Ludacris

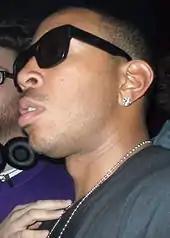
Ludacris during a 2011 New Year's Day concert in a Miami Beach nightclub

Ludacris took a more mature approach to his fourth album "The Red Light District". Sohail Khalid helped produce this album with various artists such as T.I., Lil' Flip and Bun B. Ludacris openly boasted that he may be the only rapper able to keep the Def Jam label afloat on the opening track. Ludacris filmed and recorded the single "Get Back" in which he was featured as a muscle-bound hulk who was being annoyed by the media and warned critics to leave him alone. He first appeared on "Saturday Night Live" as a special guest performing with musical guest Sum 41 on a season 30 episode hosted by Paul Giamatti. He then recorded "Get Back" with Sum 41 to make a rock crossover single. The follow-up single was the "Austin Powers"-inspired "Number One Spot". It was produced by New York City's Hot 97 personality DJ Green Lantern. It used the Quincy Jones sample of "Soul Bossa Nova" and sped it up to the tempo of Ludacris' rap flow. Featured artists on the album include Nas, DJ Quik, DMX, Trick Daddy, Sleepy Brown and Disturbing tha Peace newcomers Bobby Valentino, Dolla Boi and Small World. The album debuted at number one on the Billboard charts.